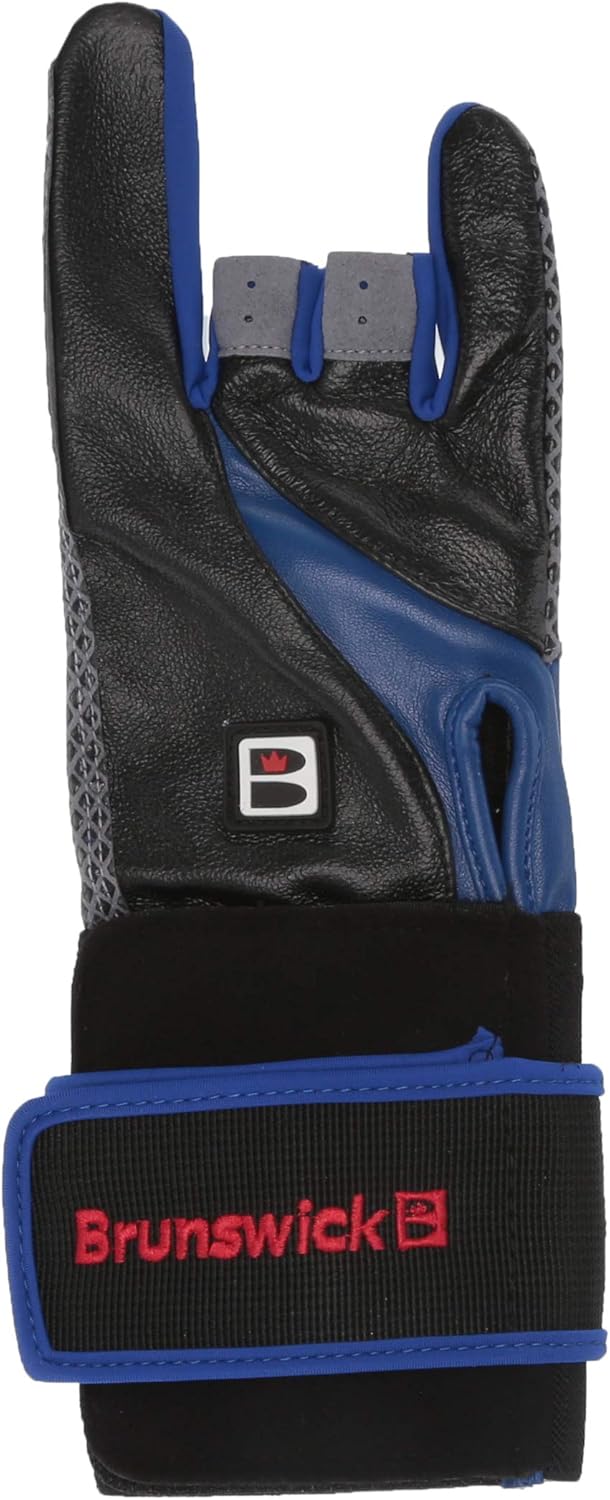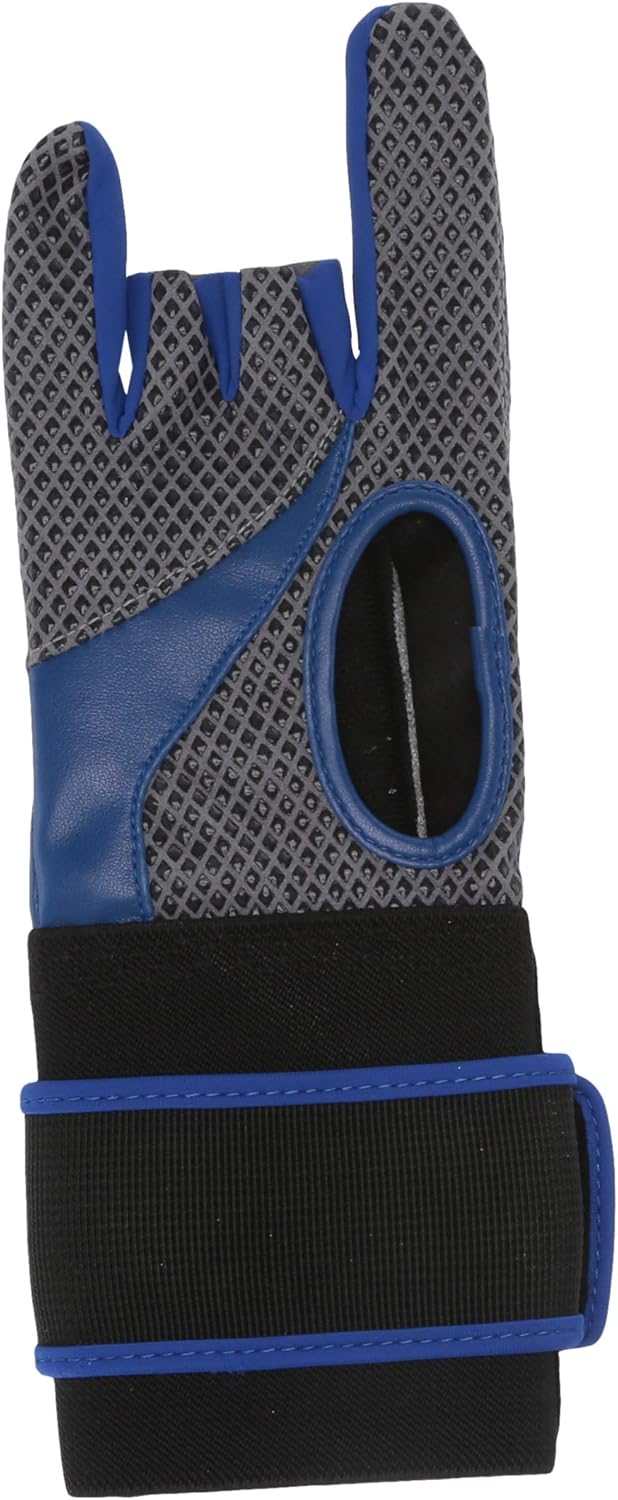
Brunswick Grip All X Glove
Category: Sports & Outdoors
The Brunswick grip all glove x features a textured gripping surface that increases contact with the bowling ball and has support on the back of the wrist for improved shot repeating and control
Features: Package length: 1.27 cm | Package width: 14.986 cm | Package height: 33.02 cm | Product Type: SPORTING GOODS